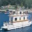
Label: ship